Vica Pota

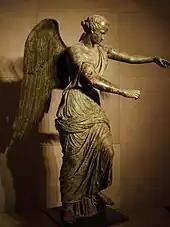
"", 1st century BC: the earlier goddess Vica Pota became identified with Victory personified

In the "Apocolocyntosis", Vica Pota is the mother of Diespiter; although usually identified with Jupiter, Diespiter is here treated as a separate deity, and in the view of Arthur Bernard Cook should perhaps be regarded as the chthonic Dispater. The festival of Vica Pota was January 5.